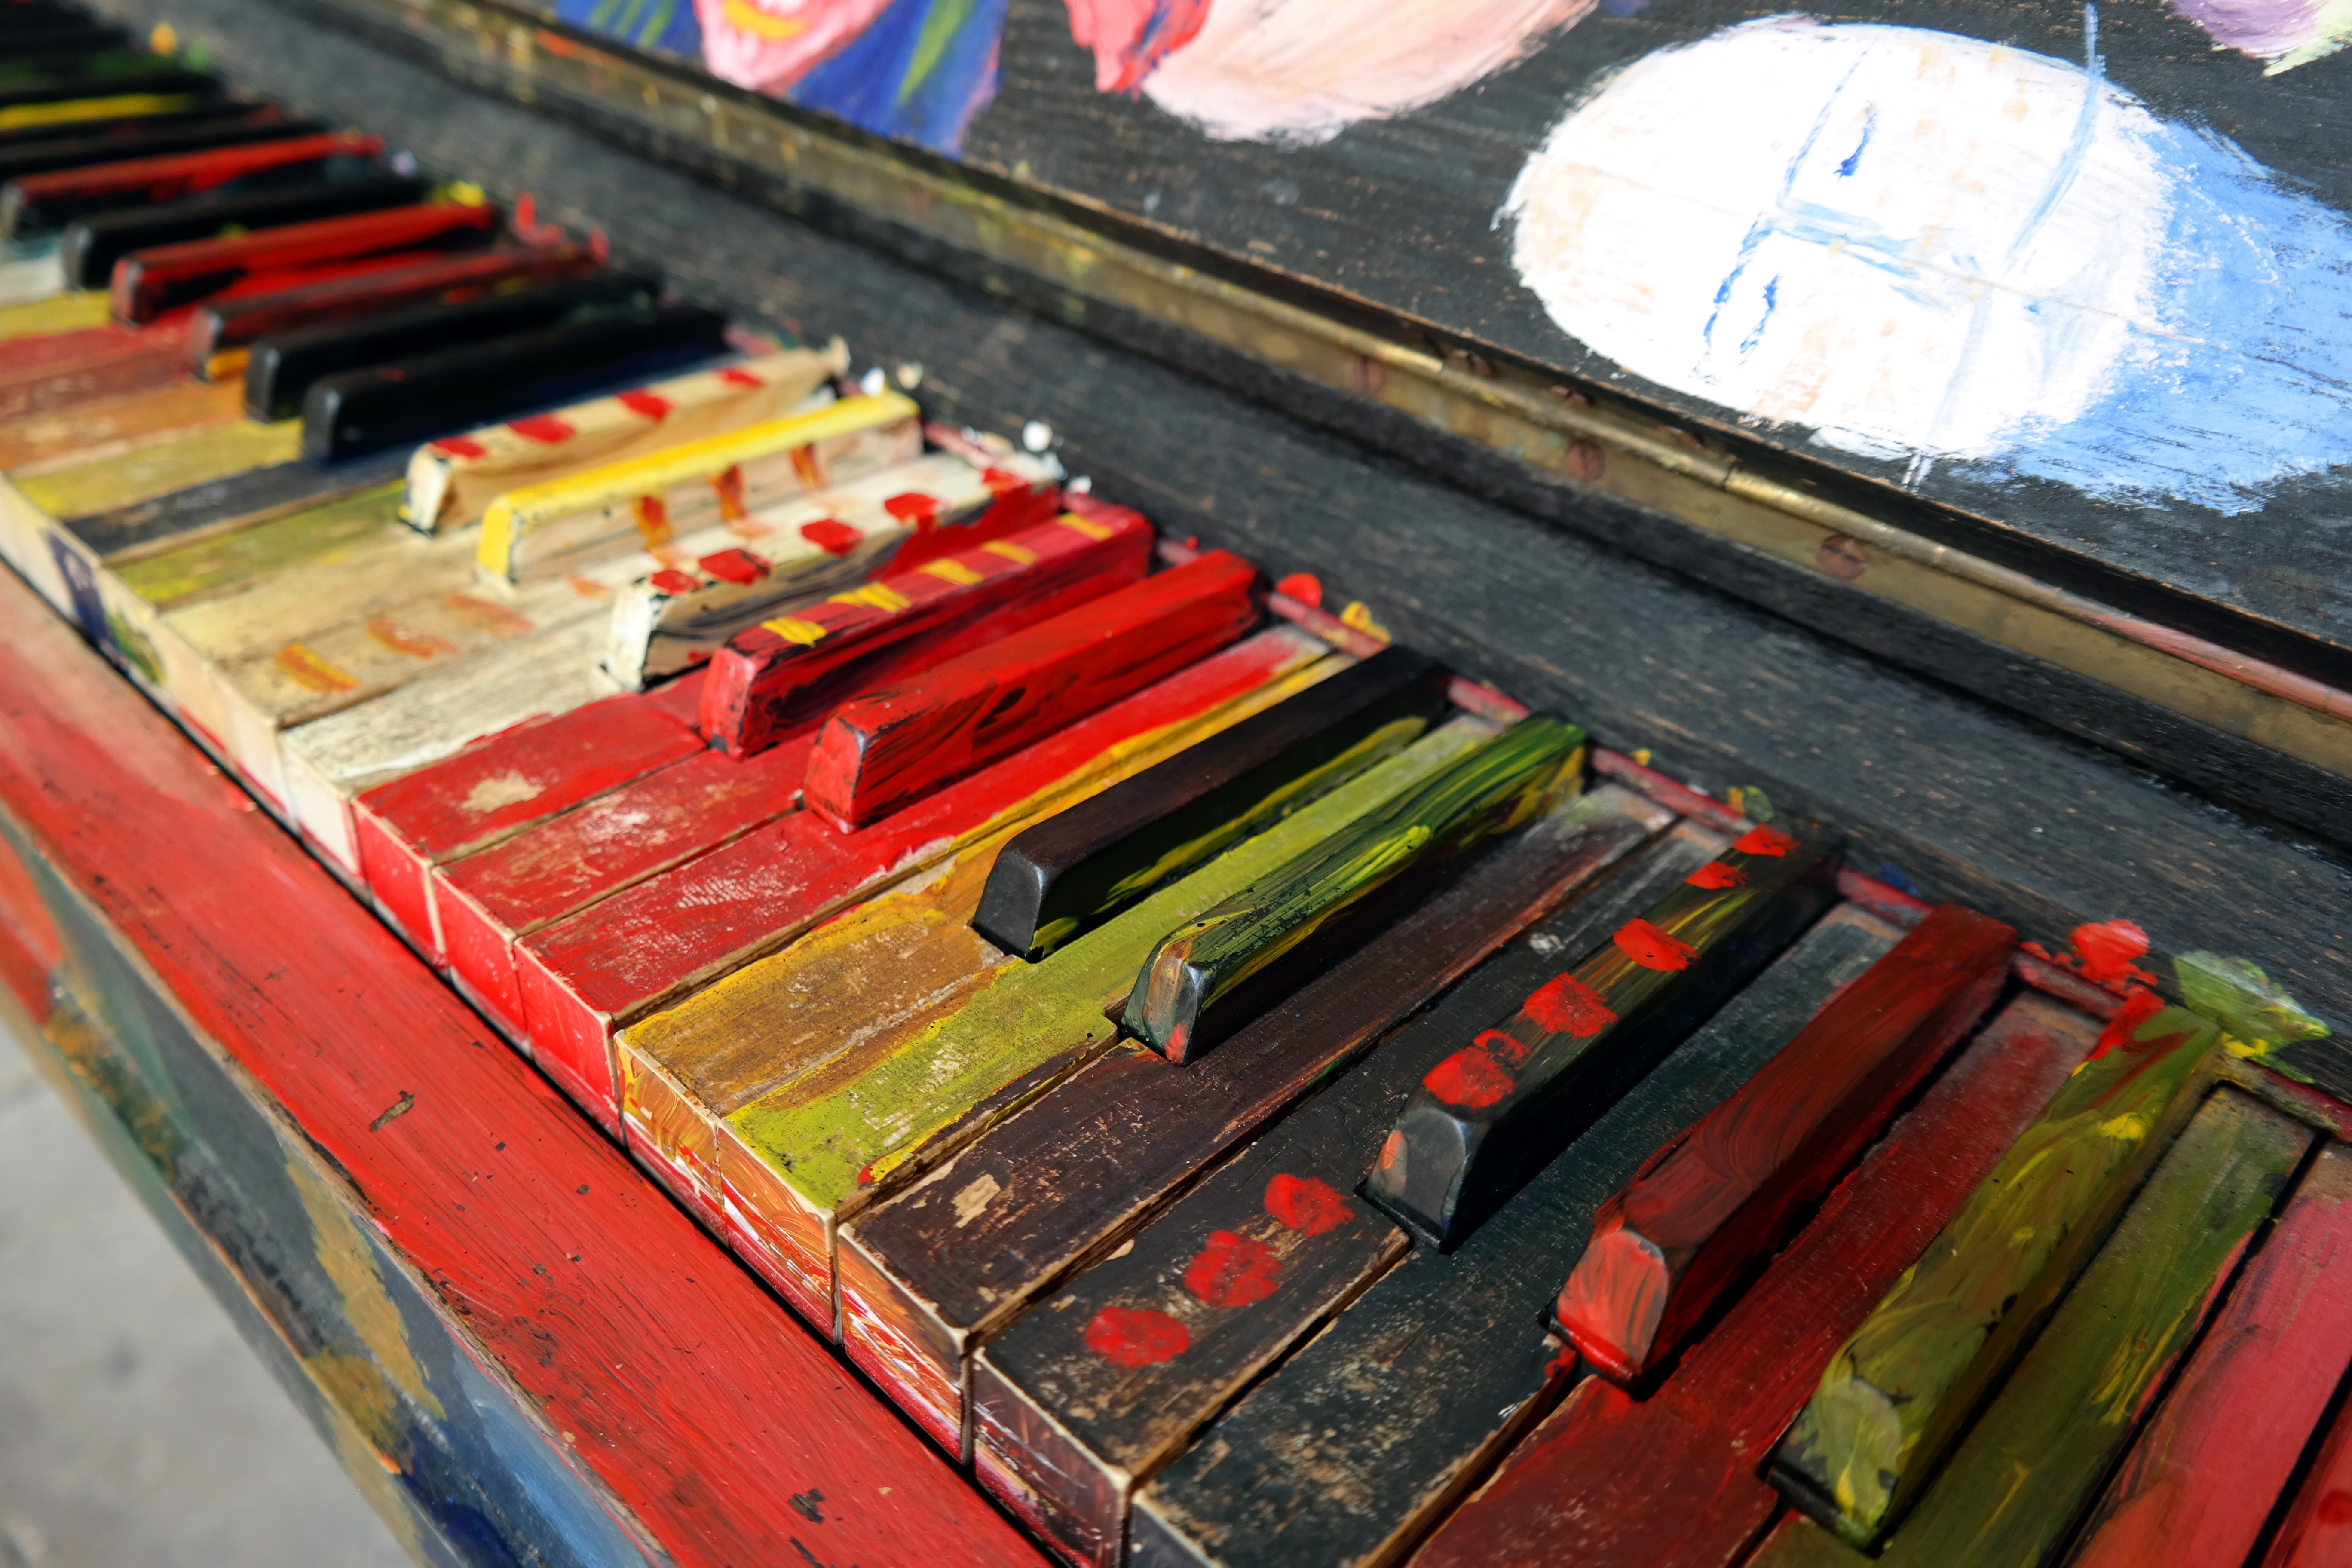
music, wood, red, color, instrument, piano, paint, colorful, painting, musical instrument, art, keys, painted, play piano, piano keyboard, piano keys, playing the piano